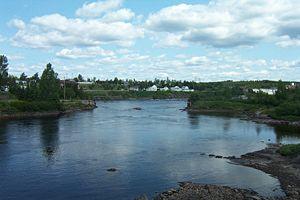
Photo pris des ponts sur Portage des mousses à Port-cartier, orienté vers le nord. On voit ici la rivière aux rochers avec sa chute, le piège aux saumons avec une partie de l'île Patterson nord à droite, et une partie de Port-cartier ouest a gauche.
Port-Cartier est une ville québécoise au Canada située dans la municipalité régionale de comté des Sept-Rivières au nord du 50ᵉ parallèle et dans la région administrative de la Côte-Nord. Elle est avant Sept Îles.